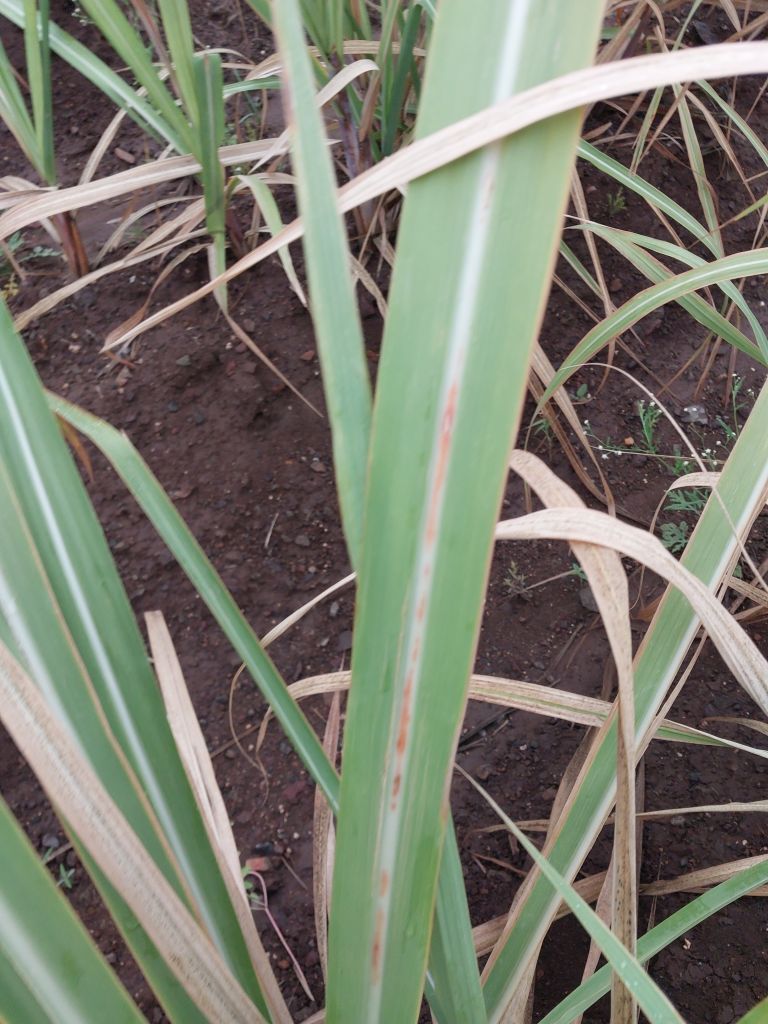
Label: Brown Spot